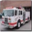
Label: truck